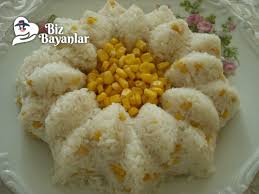
Yemek: pirinc_pilavi